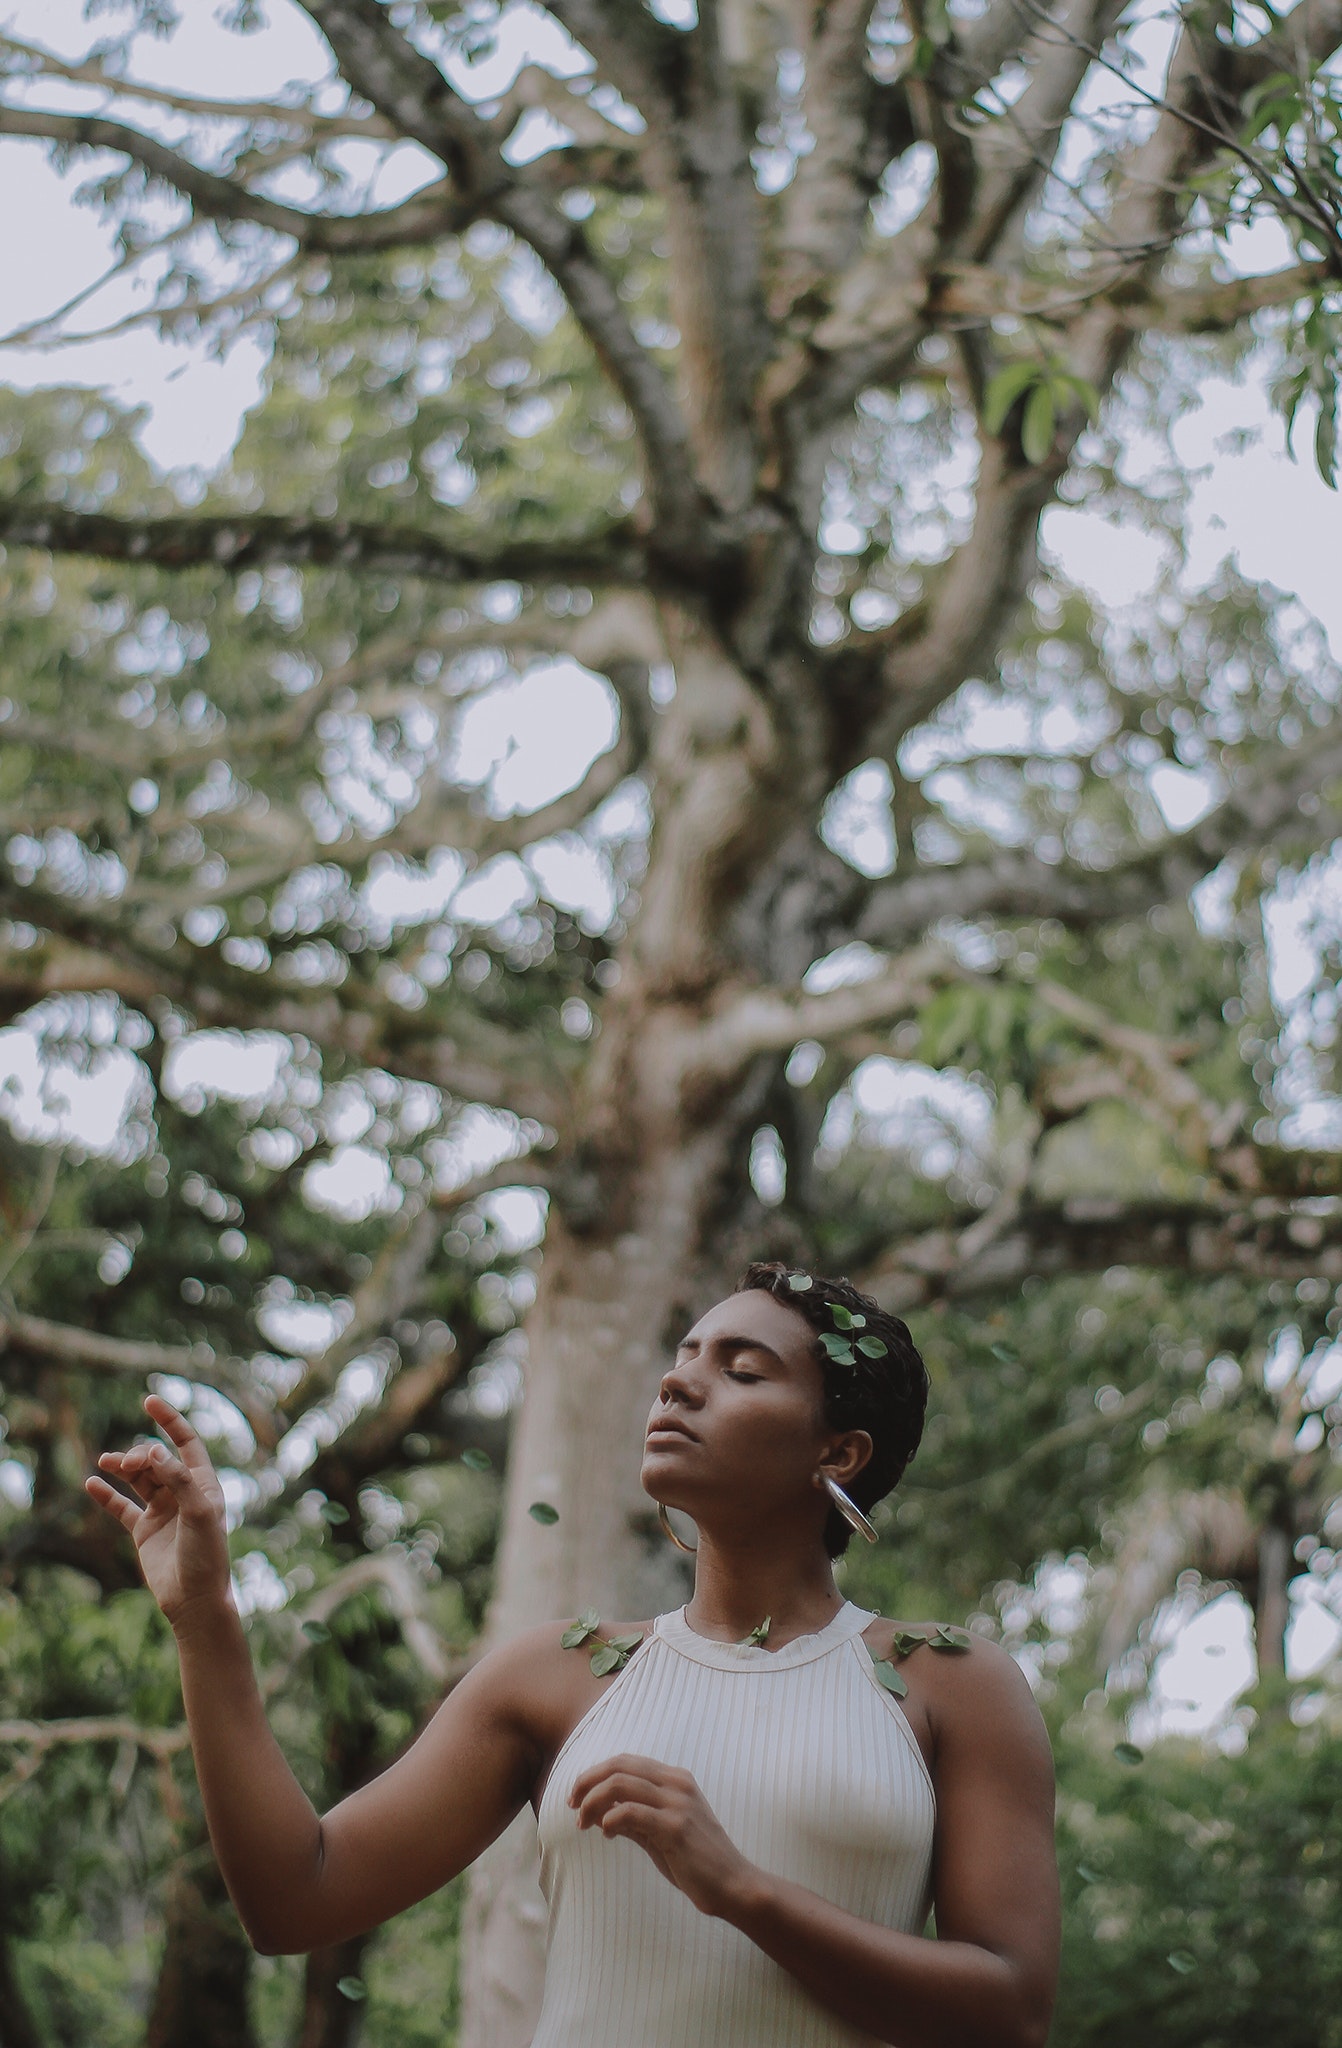
photograph, tree, branch, woody plant, botany, fun, spring, plant, summer, happy, photography, dress, adaptation, vacation, child, leisure